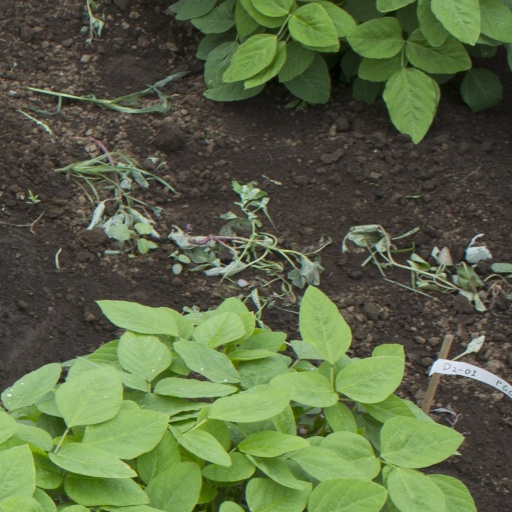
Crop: soybean